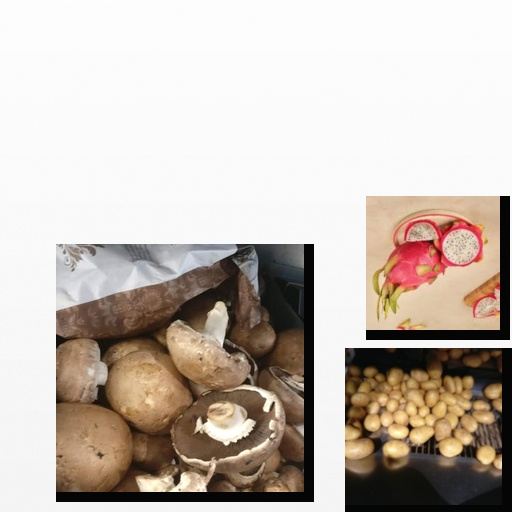
Food items: potato, dragon_fruit, mushroom